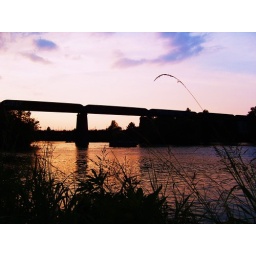
Lamar bridge from the town lake trail at sunset in Austin, TX